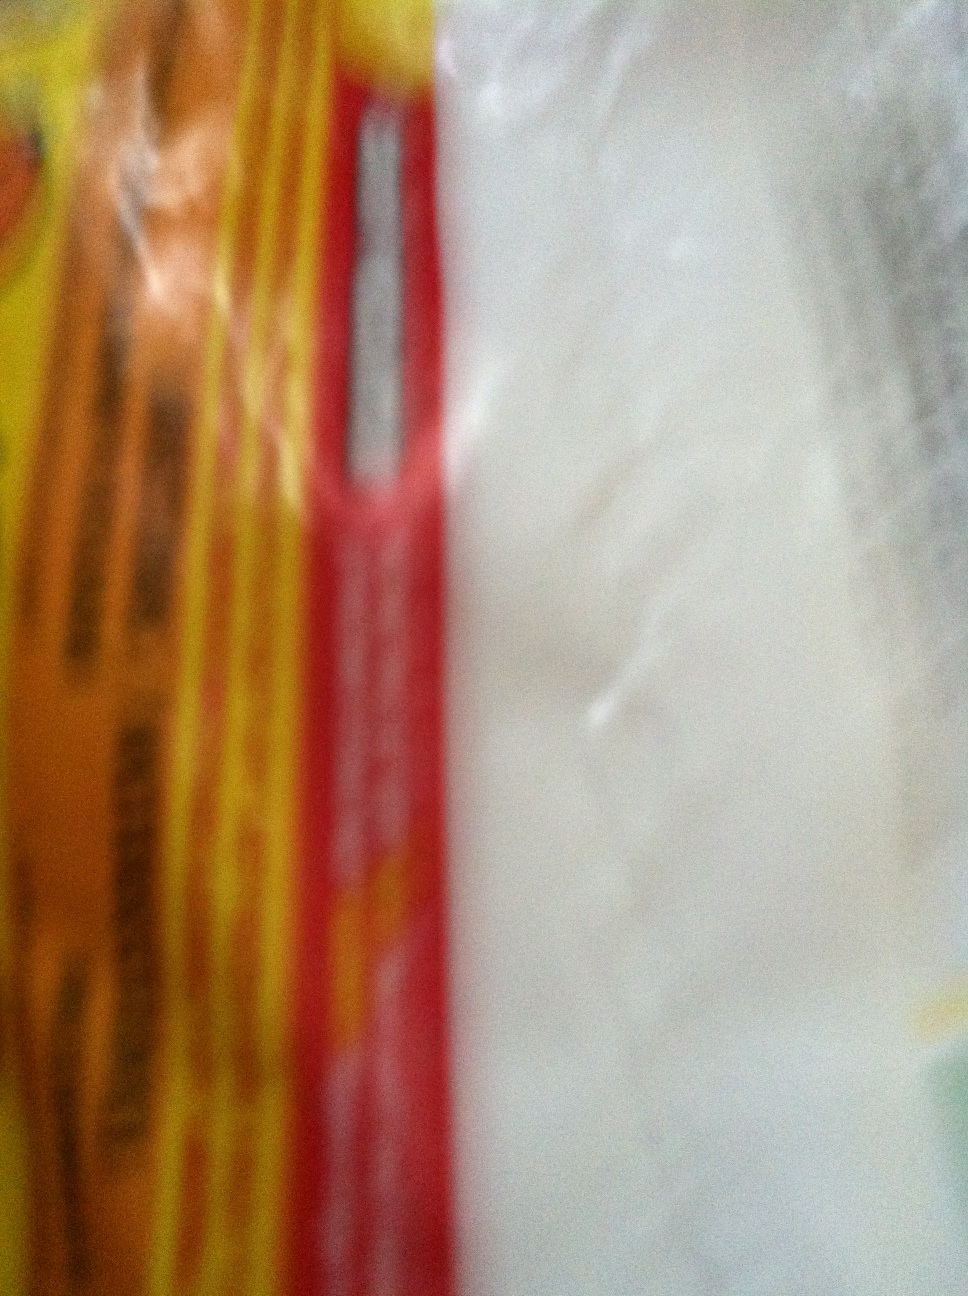Question: What kind of pizza rolls are these?
Answer: unanswerable